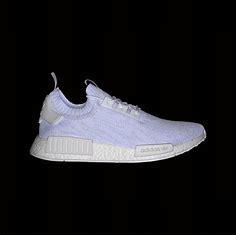
Brand: Adidas
Model: NMD_R1 Pk